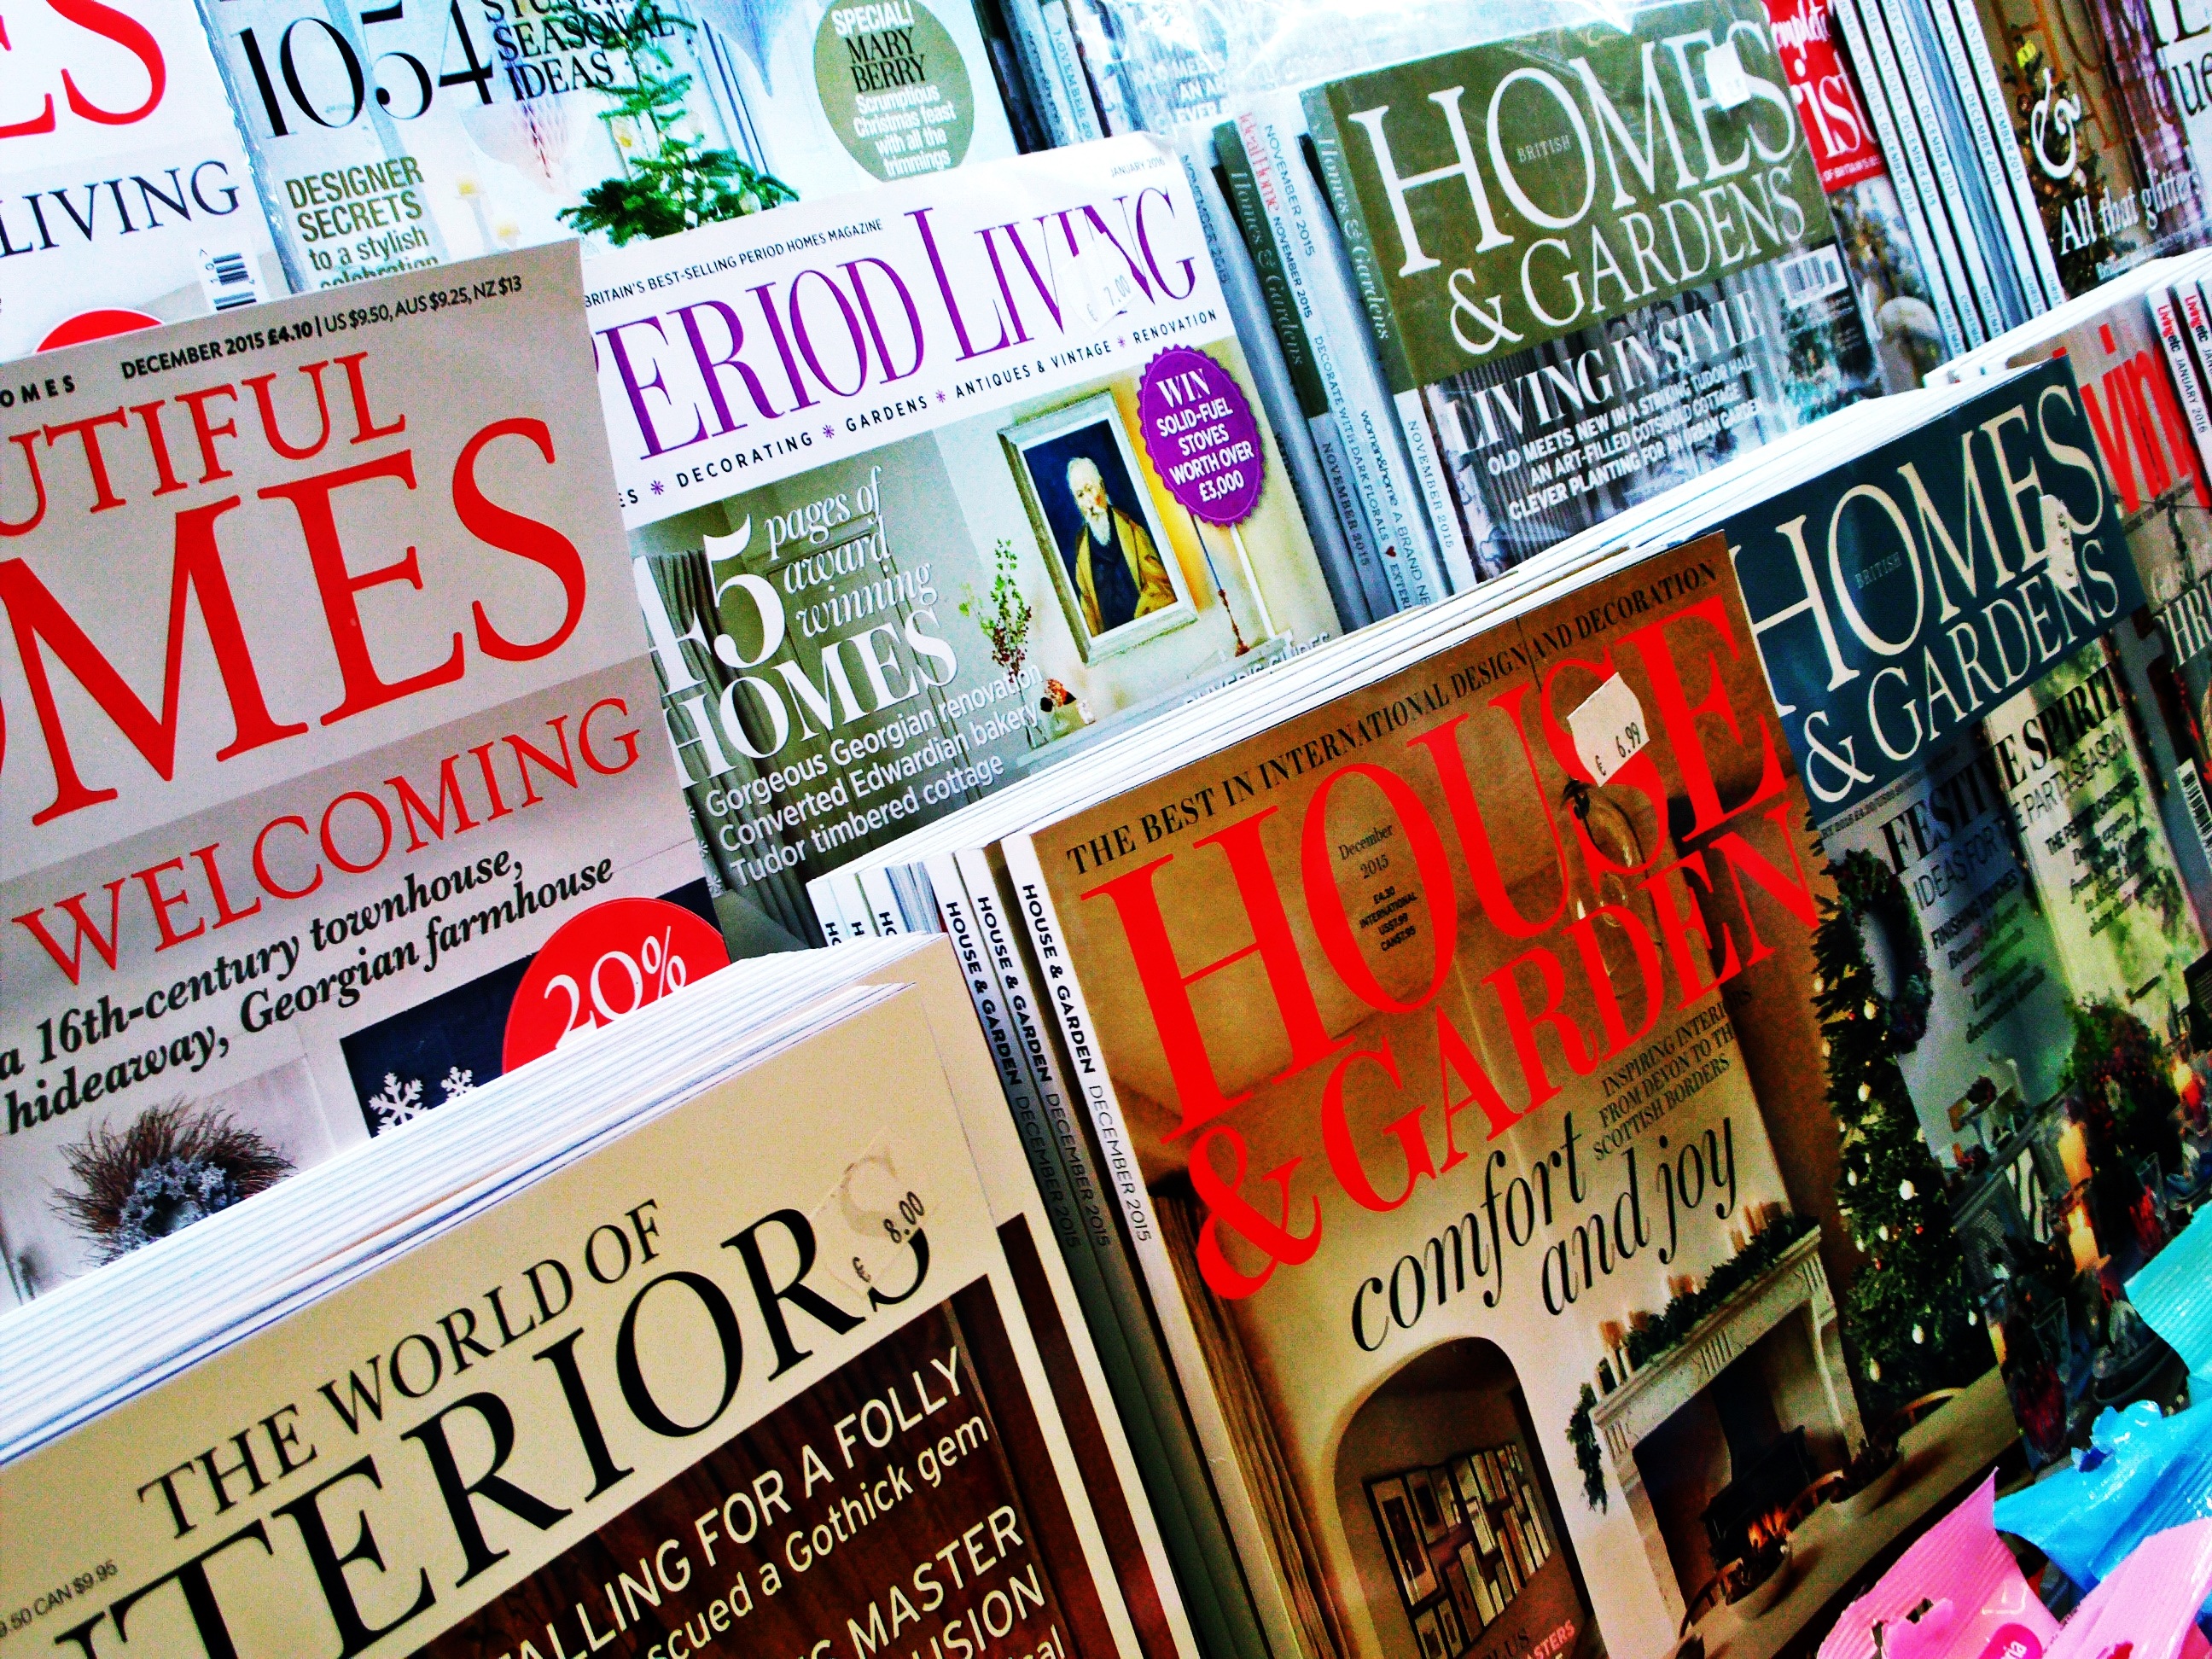
read, home, advertising, reading, newspaper, shop, magazine, lifestyle, leisure, brand, background, glossy, monthly, magazine rack, newsagent